Baltic Fleet

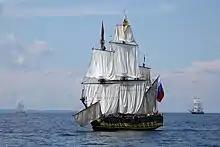
A modern replica of the fleet's first vessel, the 24-gun three-masted frigate "Shtandart"

The Baltic Fleet began to receive new vessels in 1703. The fleet's first vessel was the 24-gun three-masted frigate "Shtandart." She was the fleet's flagship, and is a prime example of the increasing role of the frigate design.